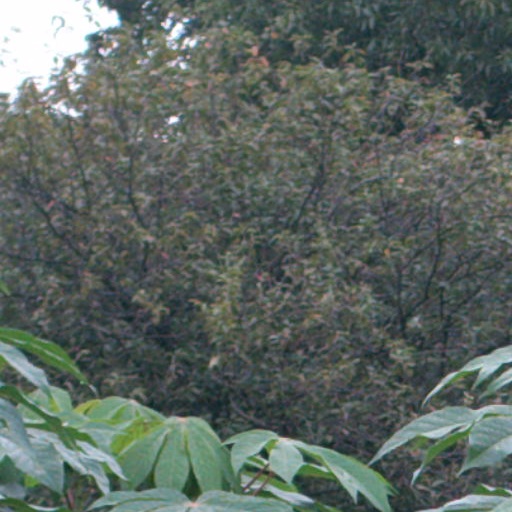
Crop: cassava